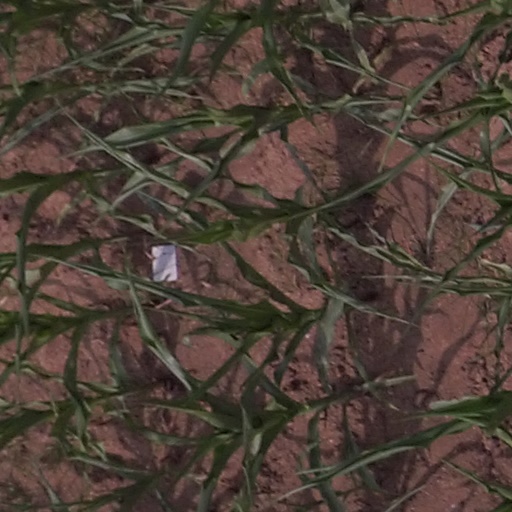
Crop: maize; corn